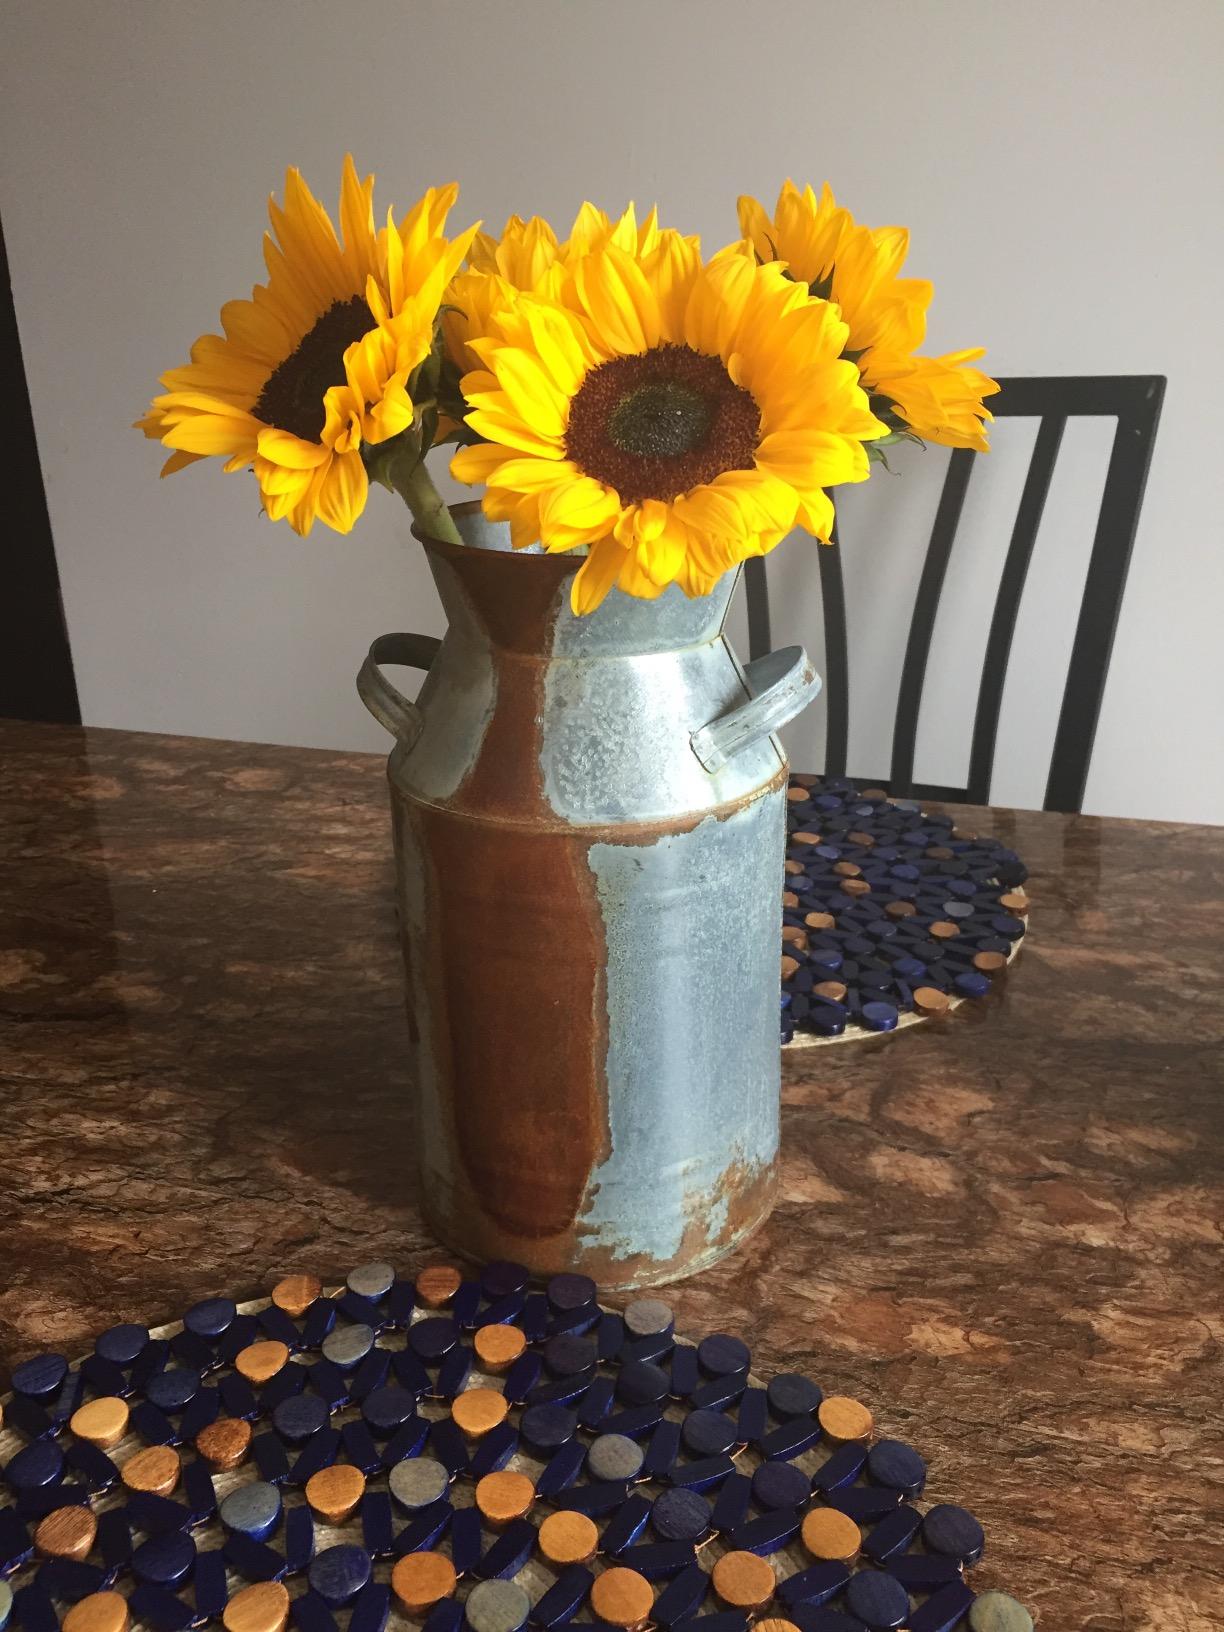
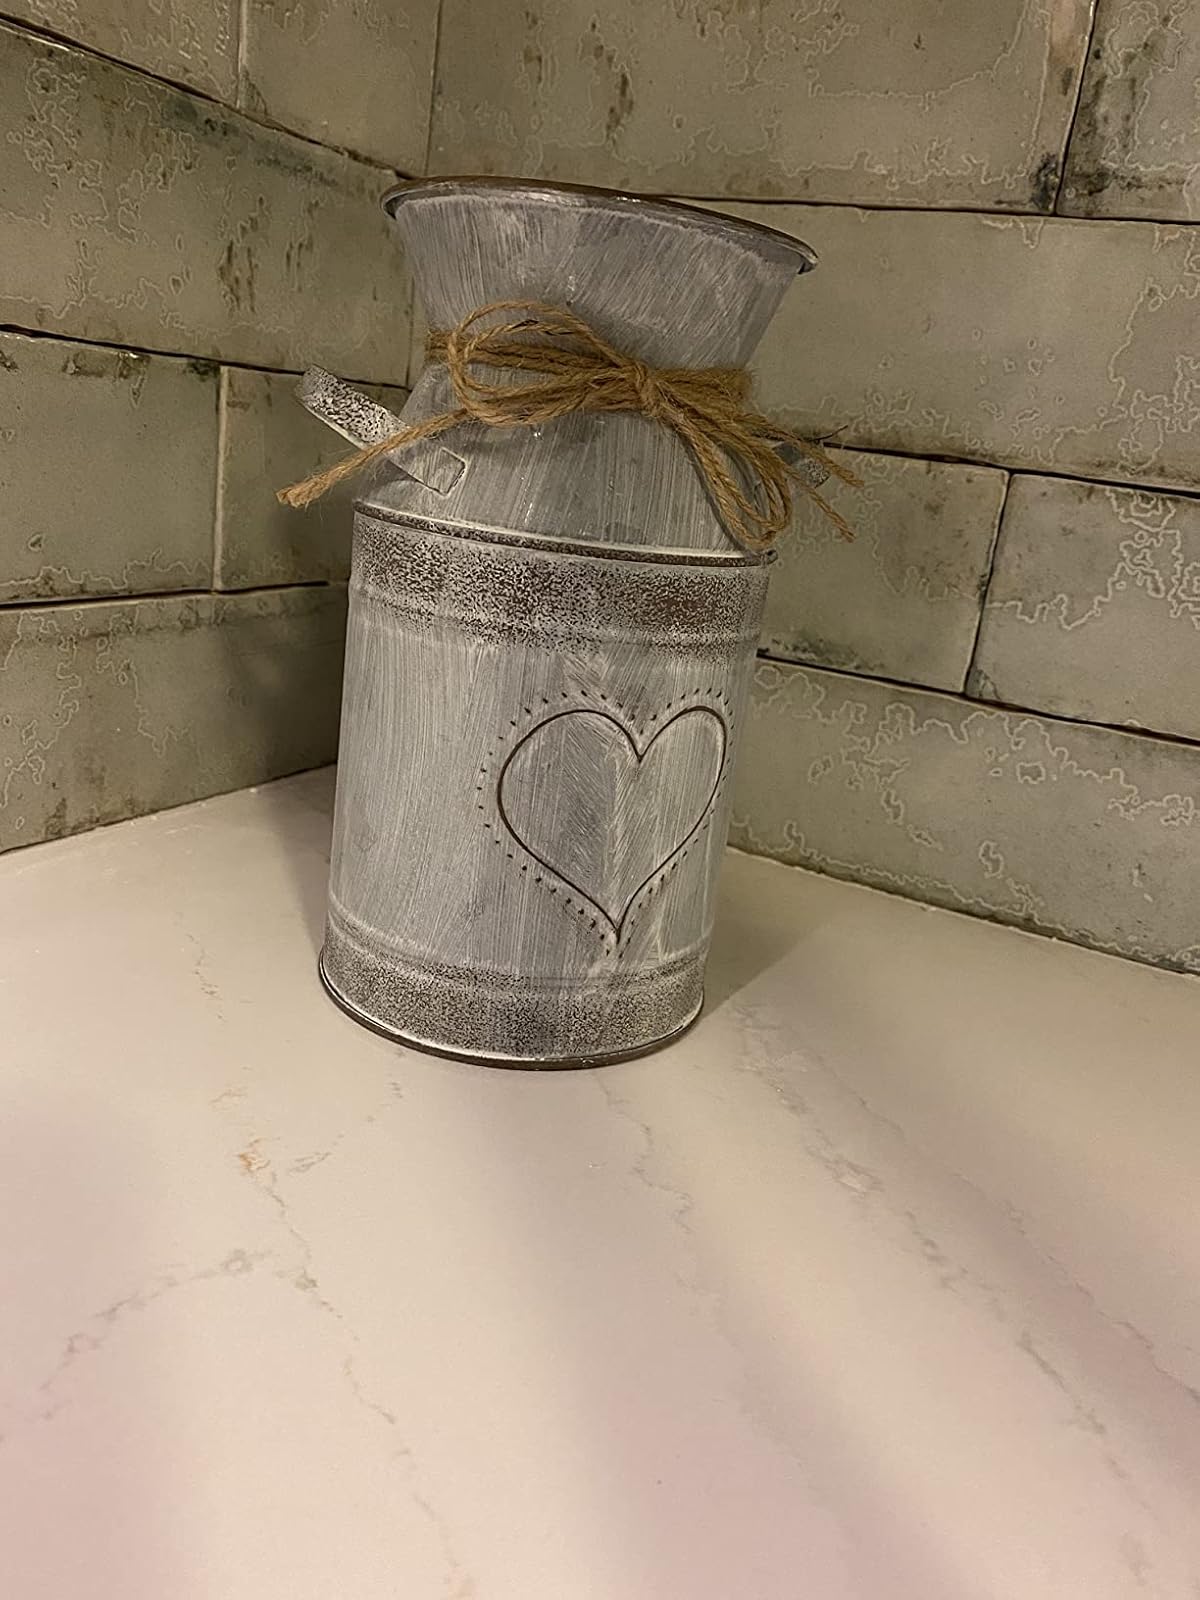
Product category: vase
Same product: no